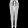
Label: Trouser